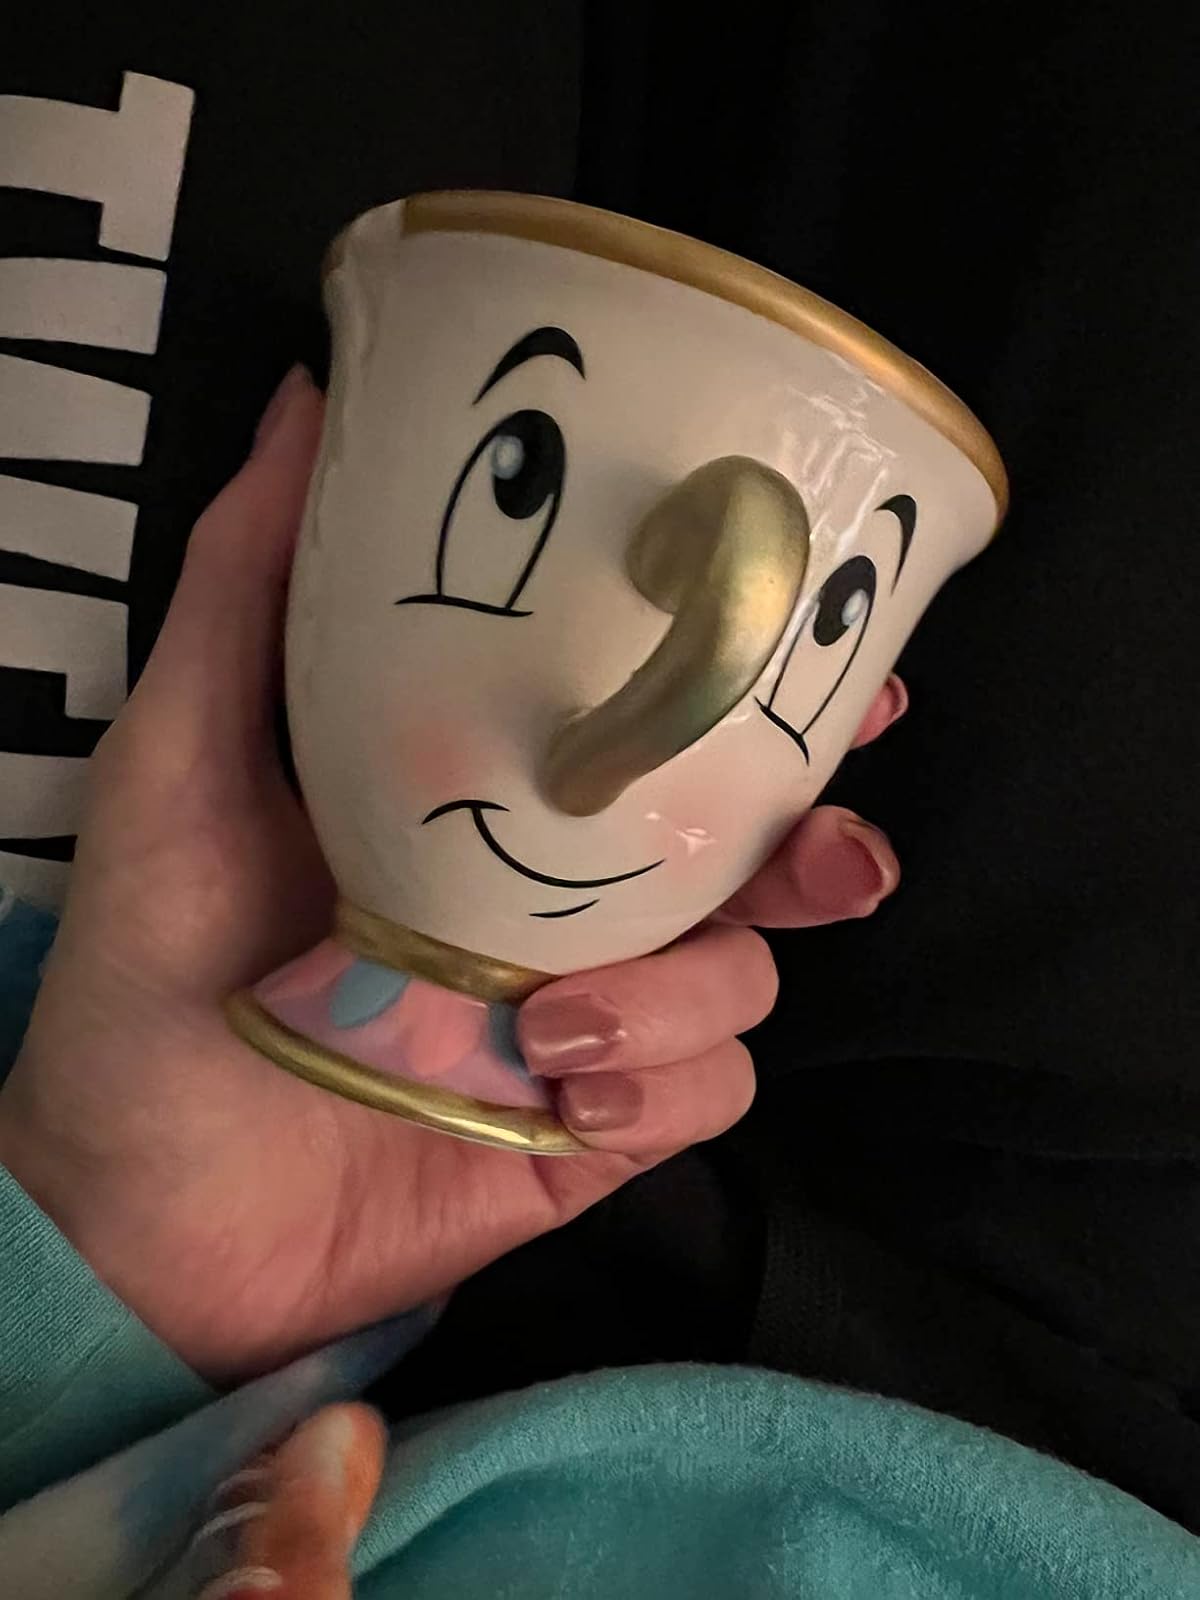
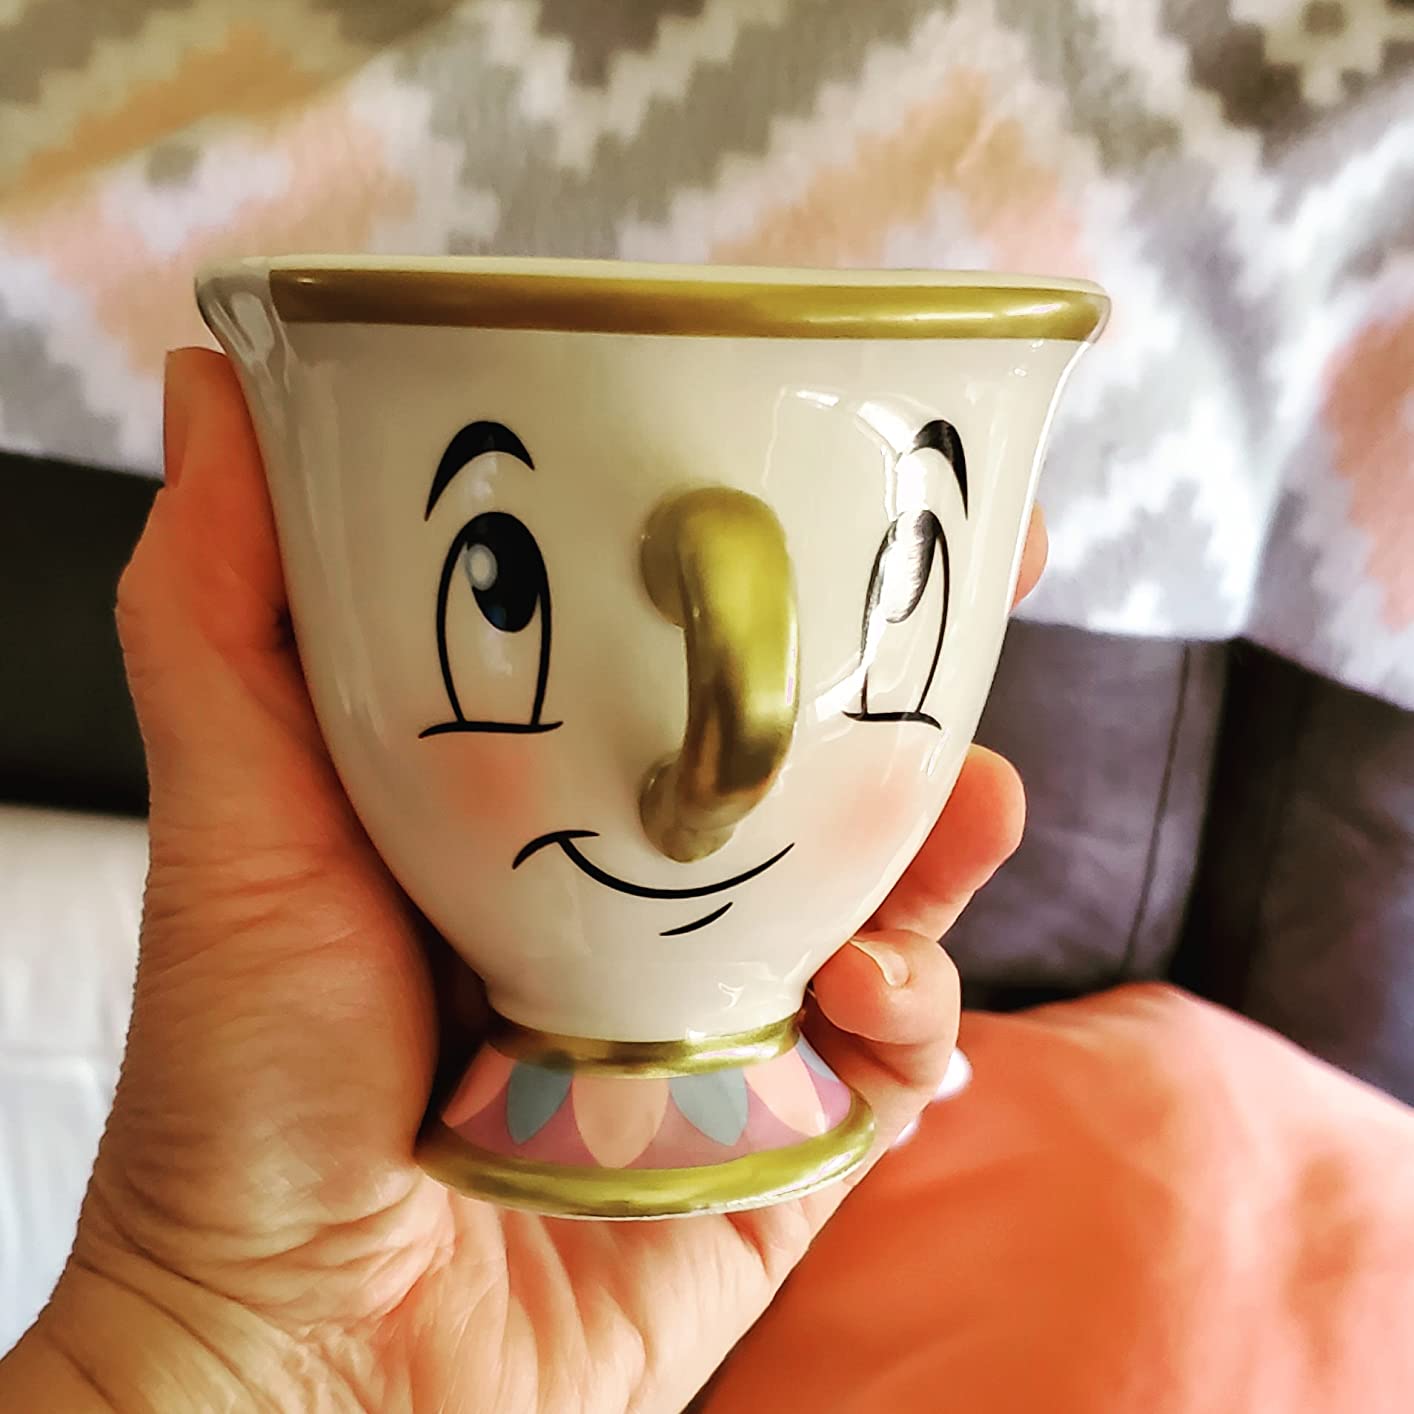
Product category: items_mug
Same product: yes